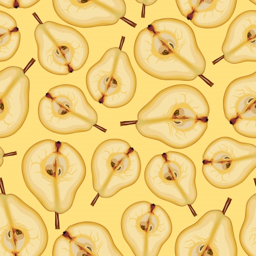
seamless pattern of image of halves of a pear on a yellow background vector